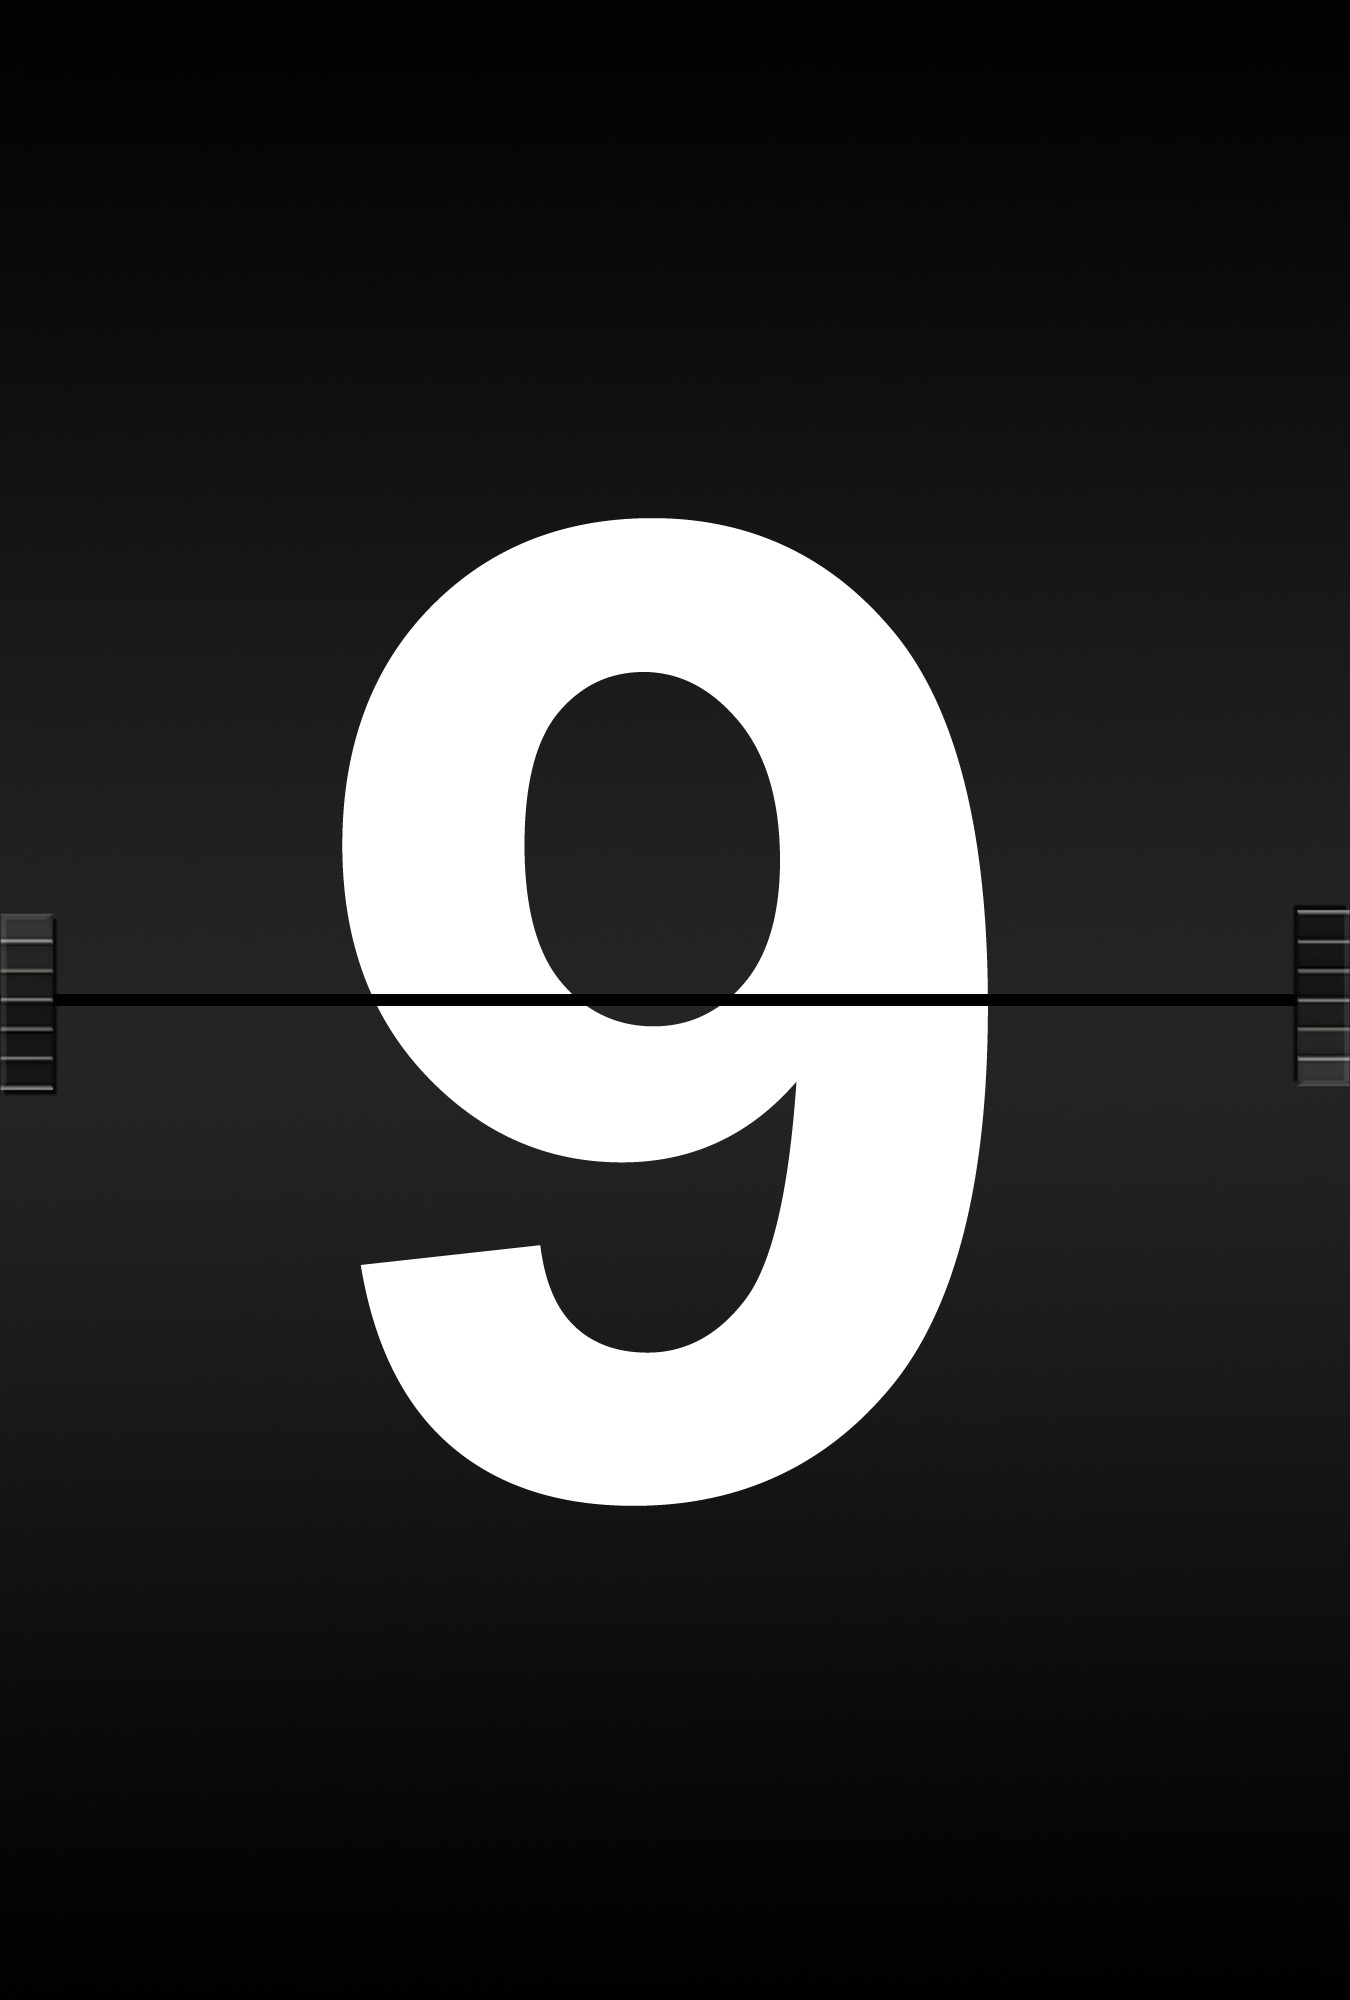
board, number, ad, airport, symbol, alphabet, communication, circle, brand, font, literacy, illustration, logo, text, diagram, school, letters, information, 9, nine, railway station, leave, symbols, scoreboard, abc, timeline, screenshot, language, eight ball, journal font